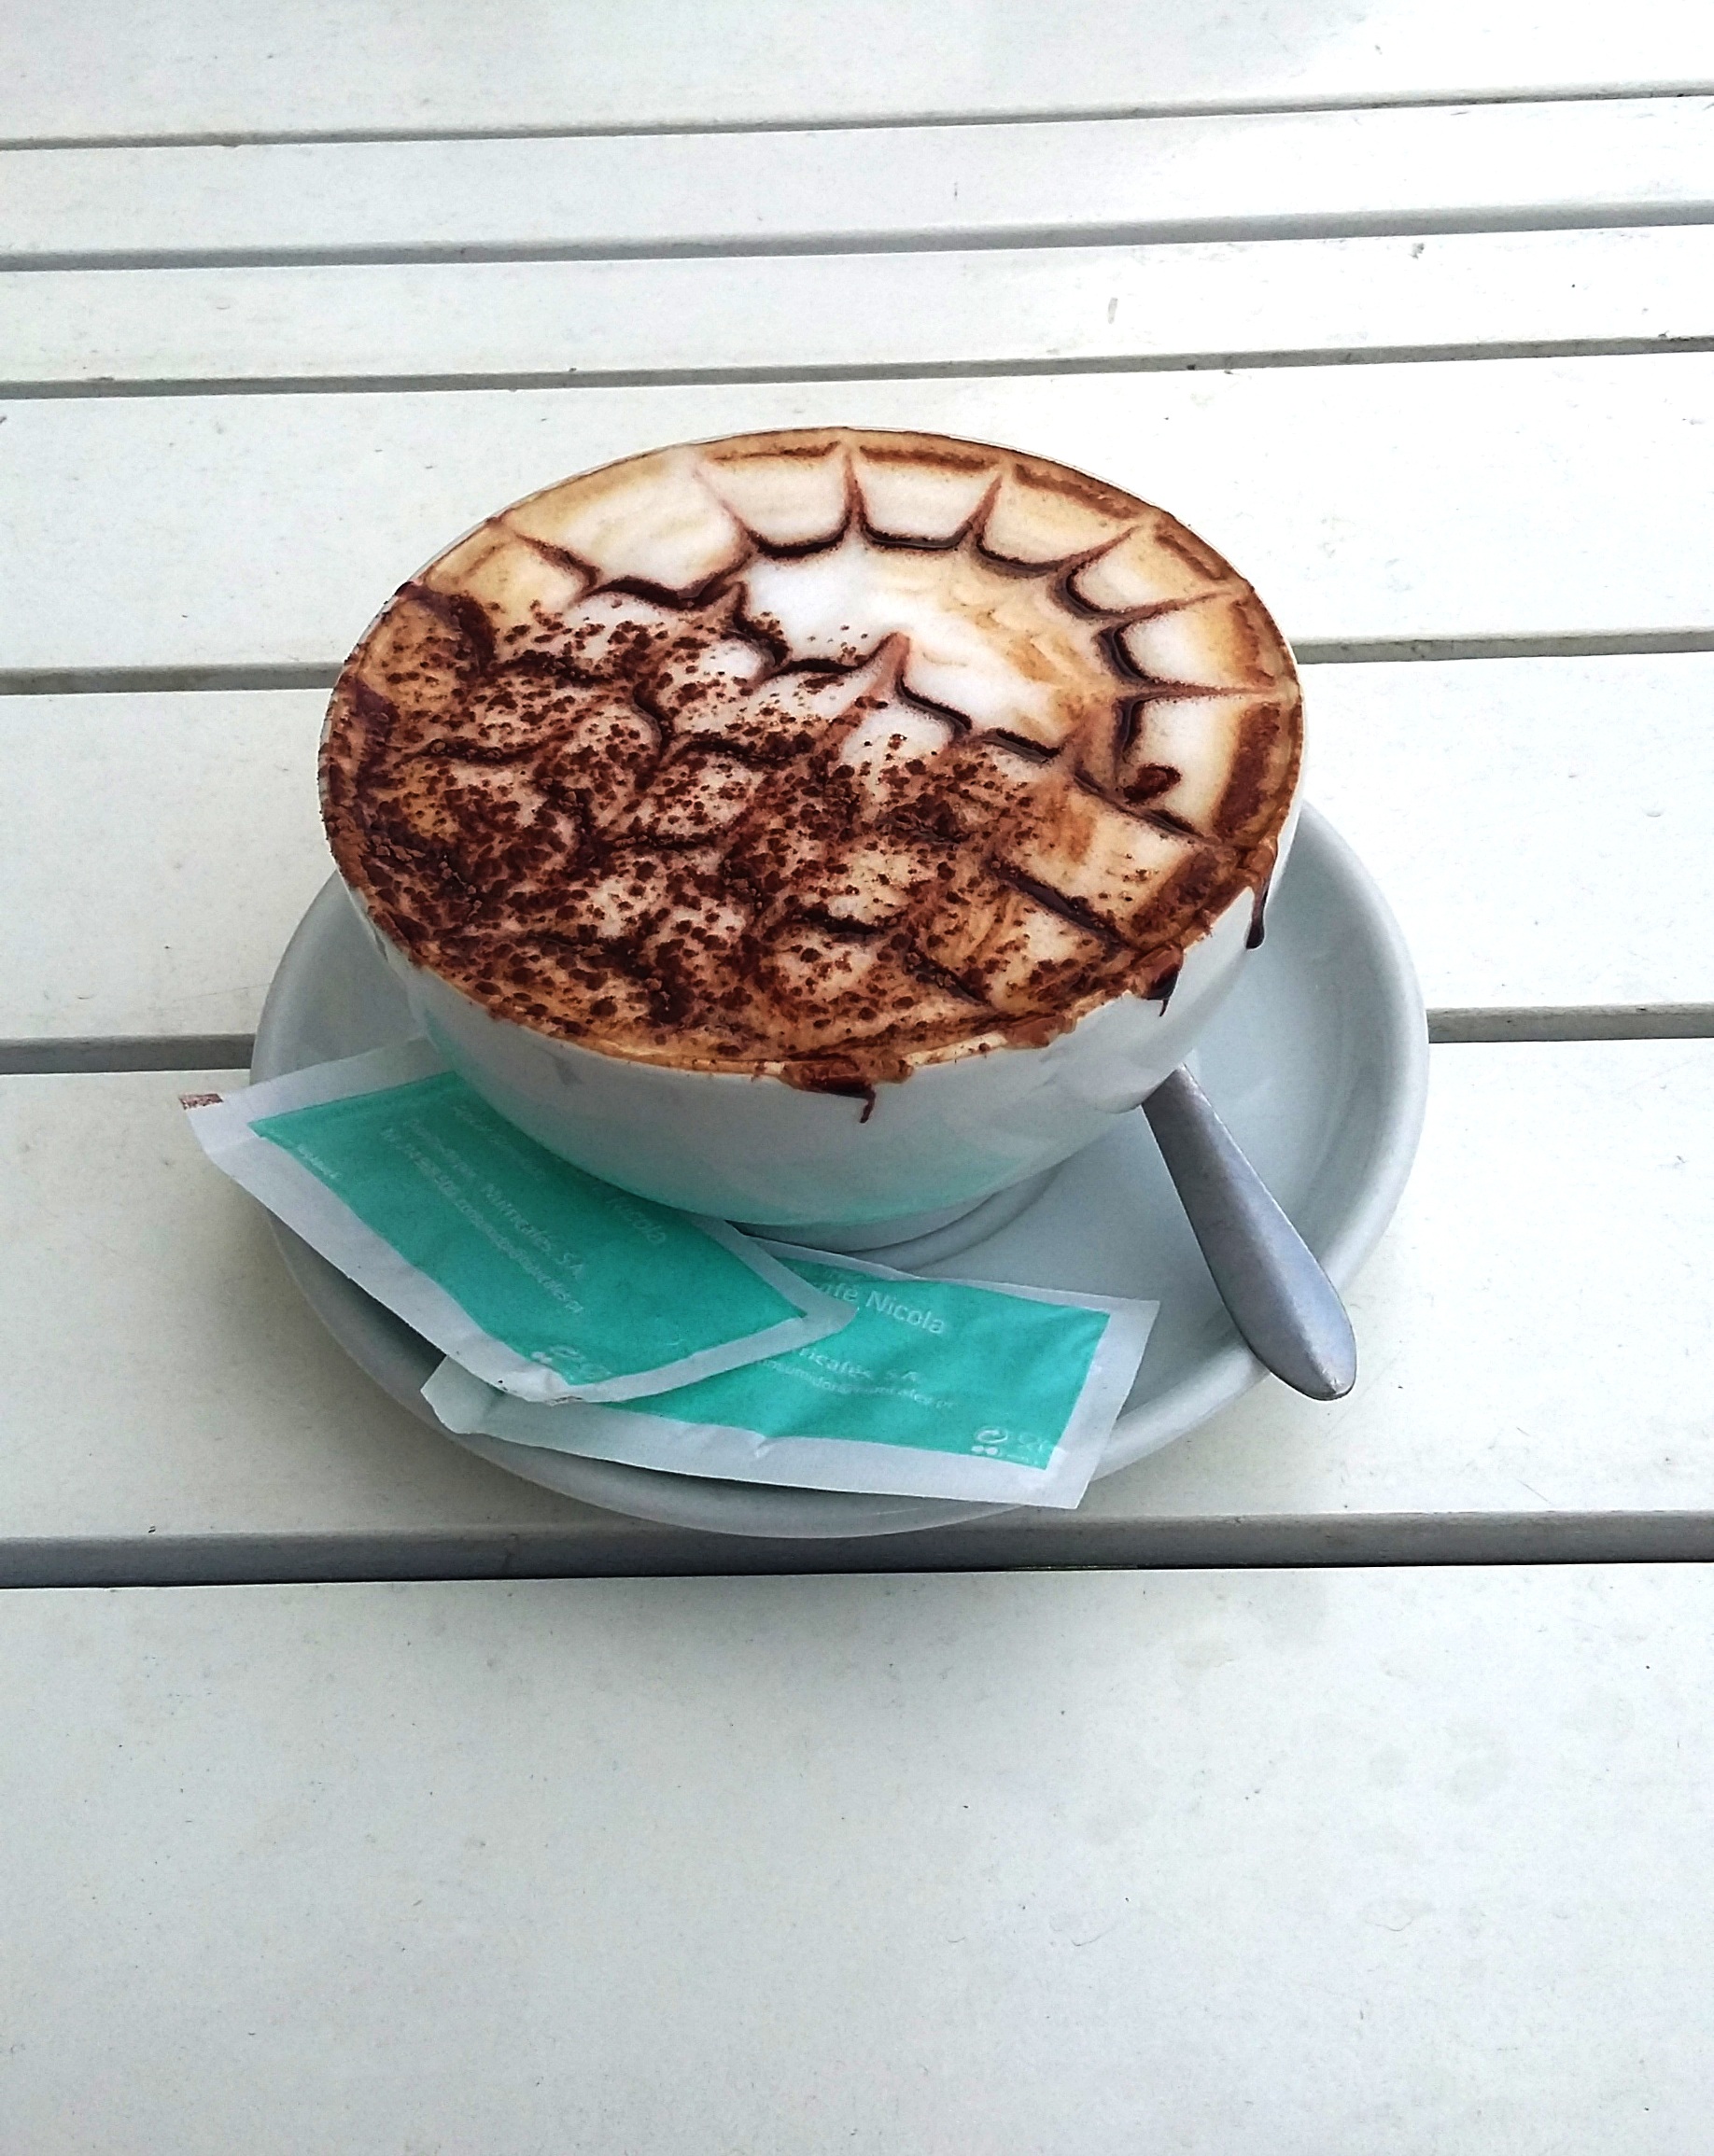
coffee, cup, cappuccino, dish, food, produce, dessert, coconut, baked goods, flavor, cup of cafe, caf decorated